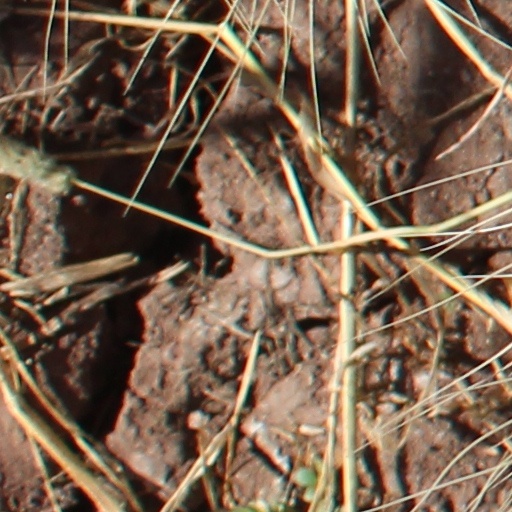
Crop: wheat